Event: Nepal Earthquake
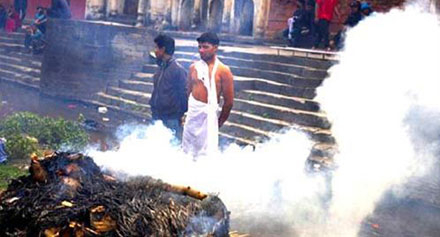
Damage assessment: damage